Malemort

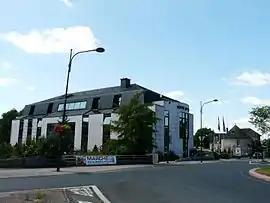
The town hall in Malemort-sur-Corrèze

Malemort is a commune in the Corrèze department of southern France. The municipality was established on 1 January 2016 and consists of the former communes of Malemort-sur-Corrèze and Venarsal.